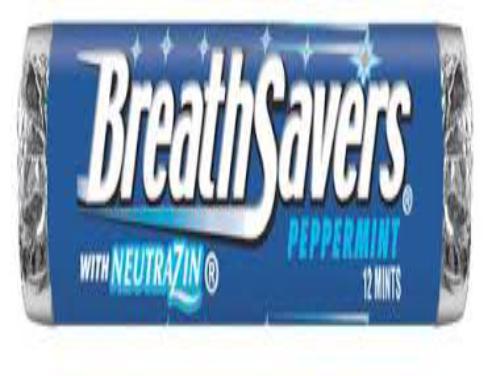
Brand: Breath Savers
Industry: Food